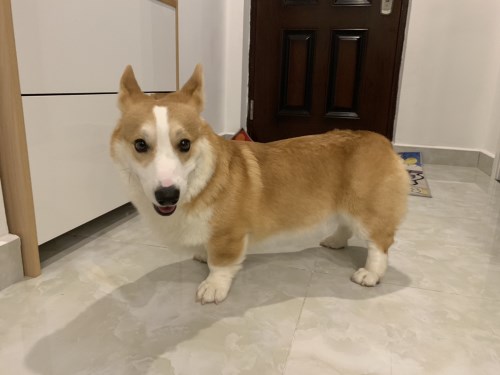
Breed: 2909-n000116-Cardigan